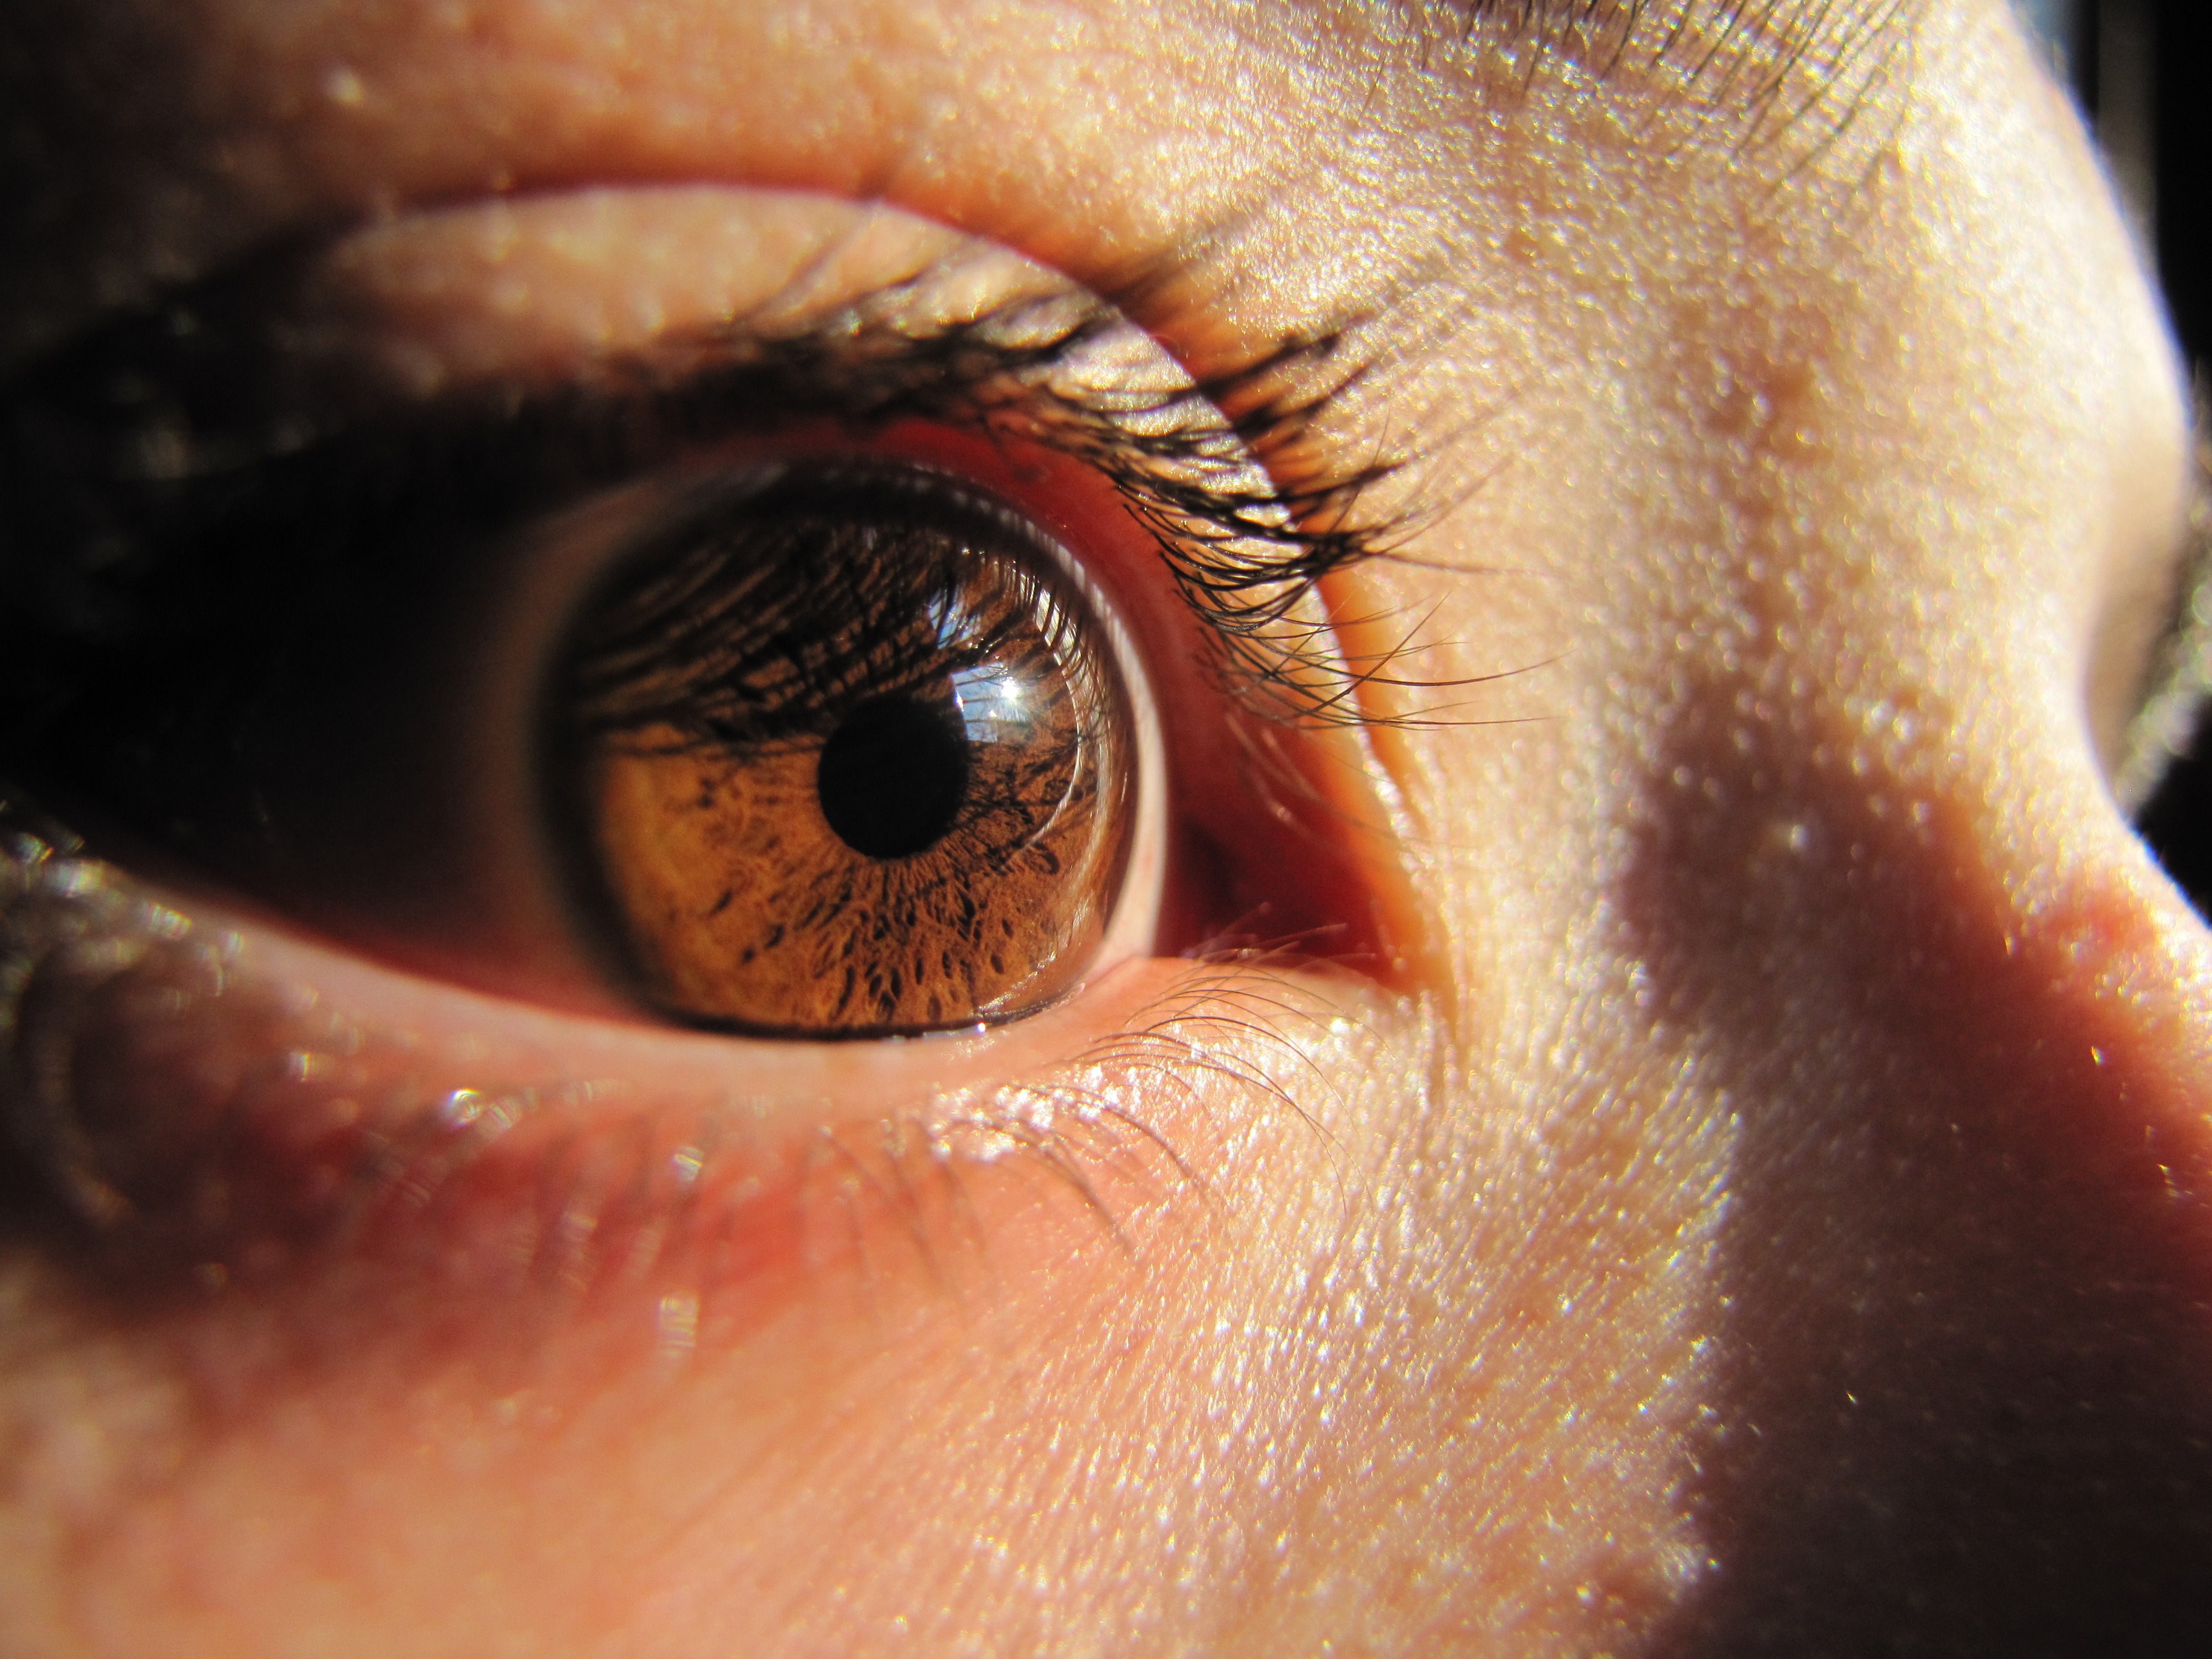
watch, hand, photography, red, color, macro, ear, lip, eyebrow, mouth, eyelash, close up, human body, face, nose, cheek, iris, eye, head, skin, beauty, organ, macro photography, forehead, vision care, eyelash extensions, szupermakr